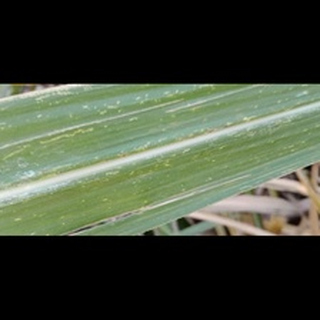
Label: sugarcane_mosaic